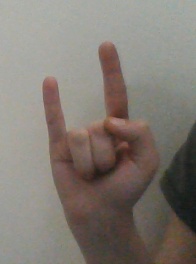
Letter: la